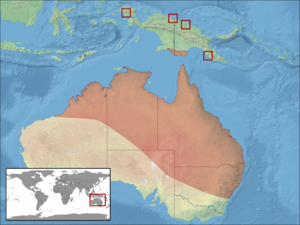
Dryopsophus caeruleus, anciennement Litoria caerulea, la Rainette de White ou encore Rainette caréuléenne, est une espèce d'amphibiens de la famille des Pelodryadidae. C'est une grenouille arboricole originaire d'Australie et de Nouvelle-Guinée, avec des populations vraisemblablement introduites comme NAC en Nouvelle-Zélande et aux États-Unis. Cet anoure est assez semblable à certaines autres espèces de la même sous-famille, en particulier la grenouille magnifique et la grenouille géante.